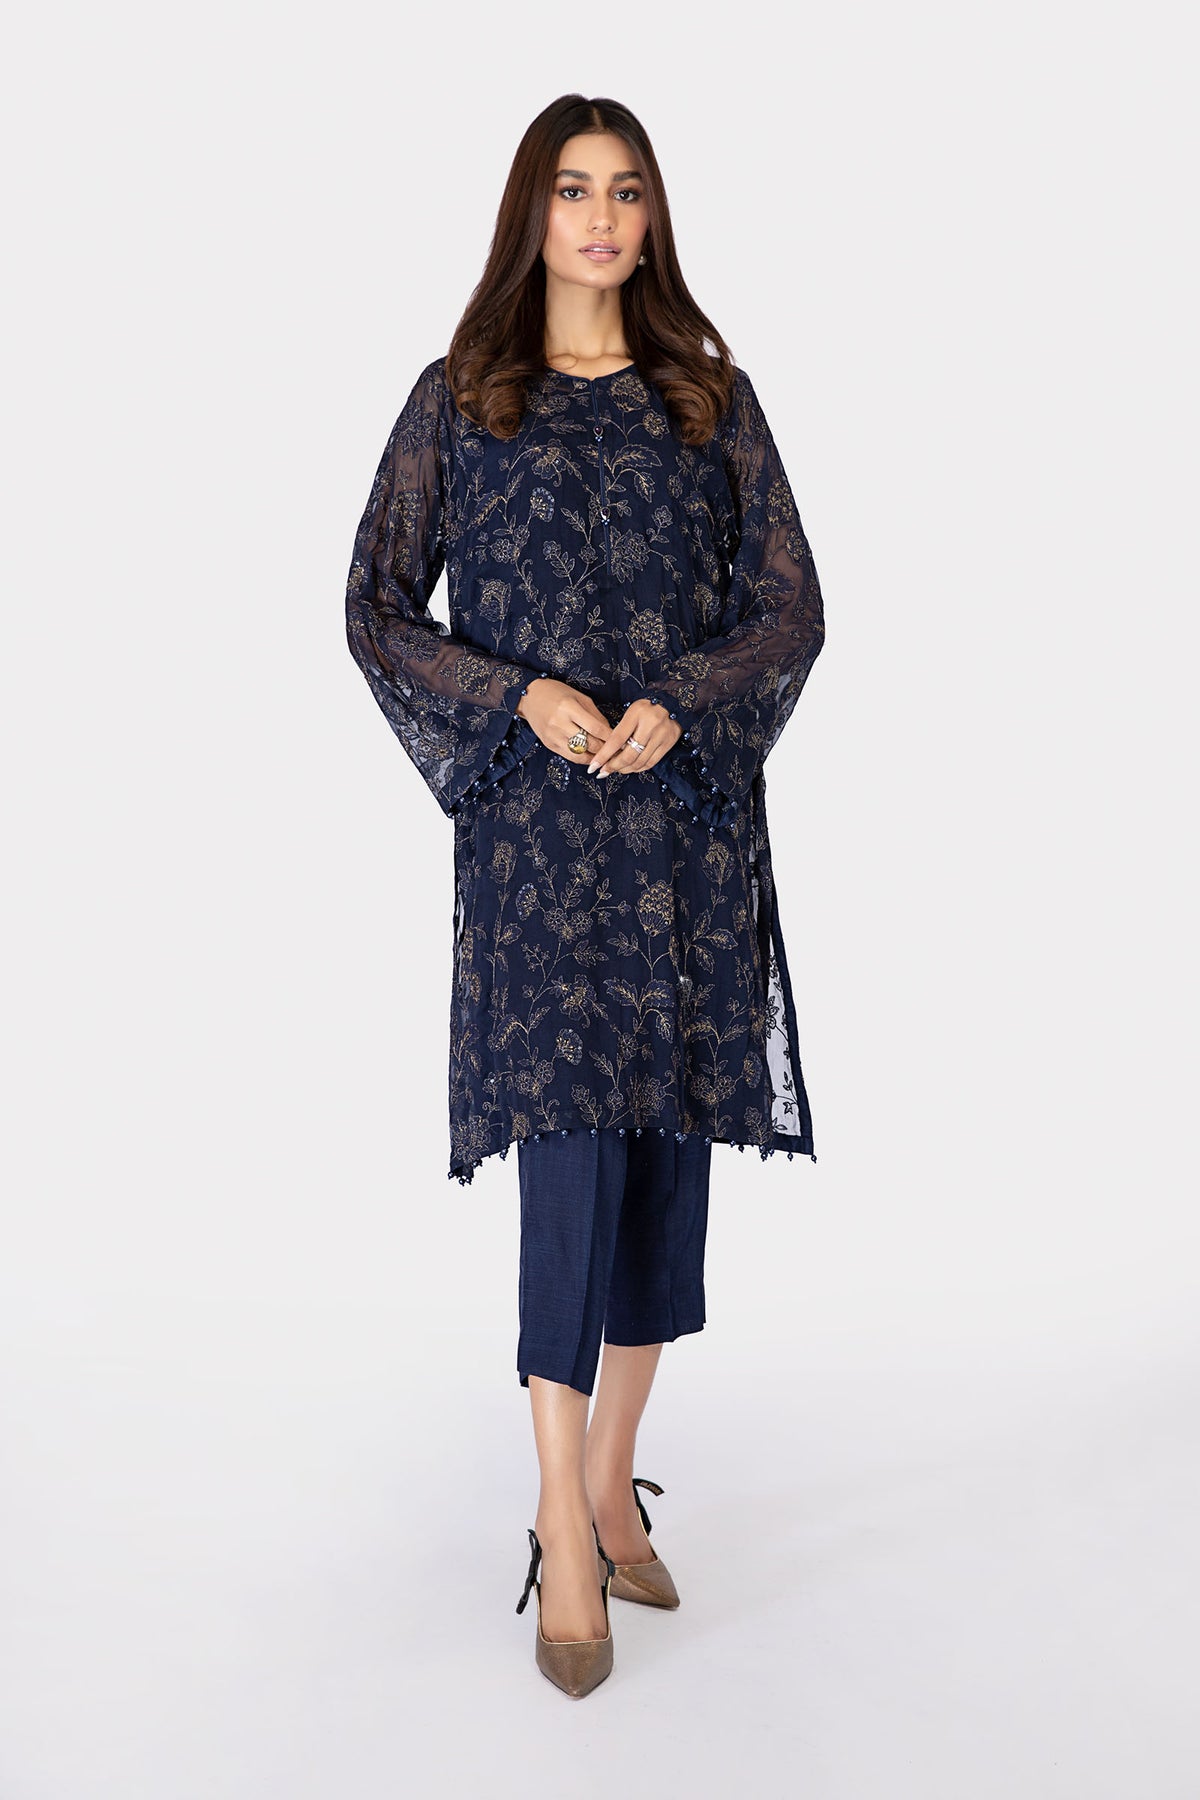
navy floral lace tunic